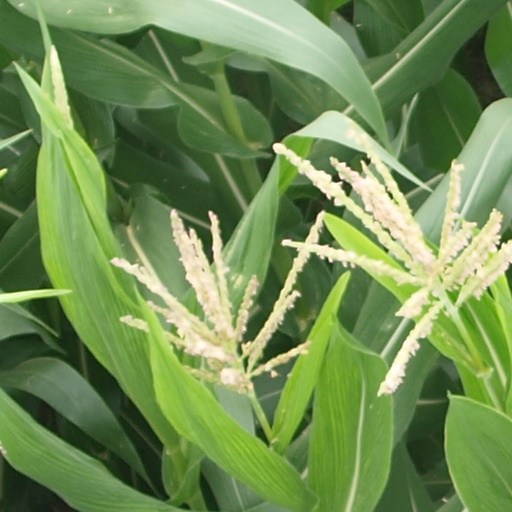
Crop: maize; corn